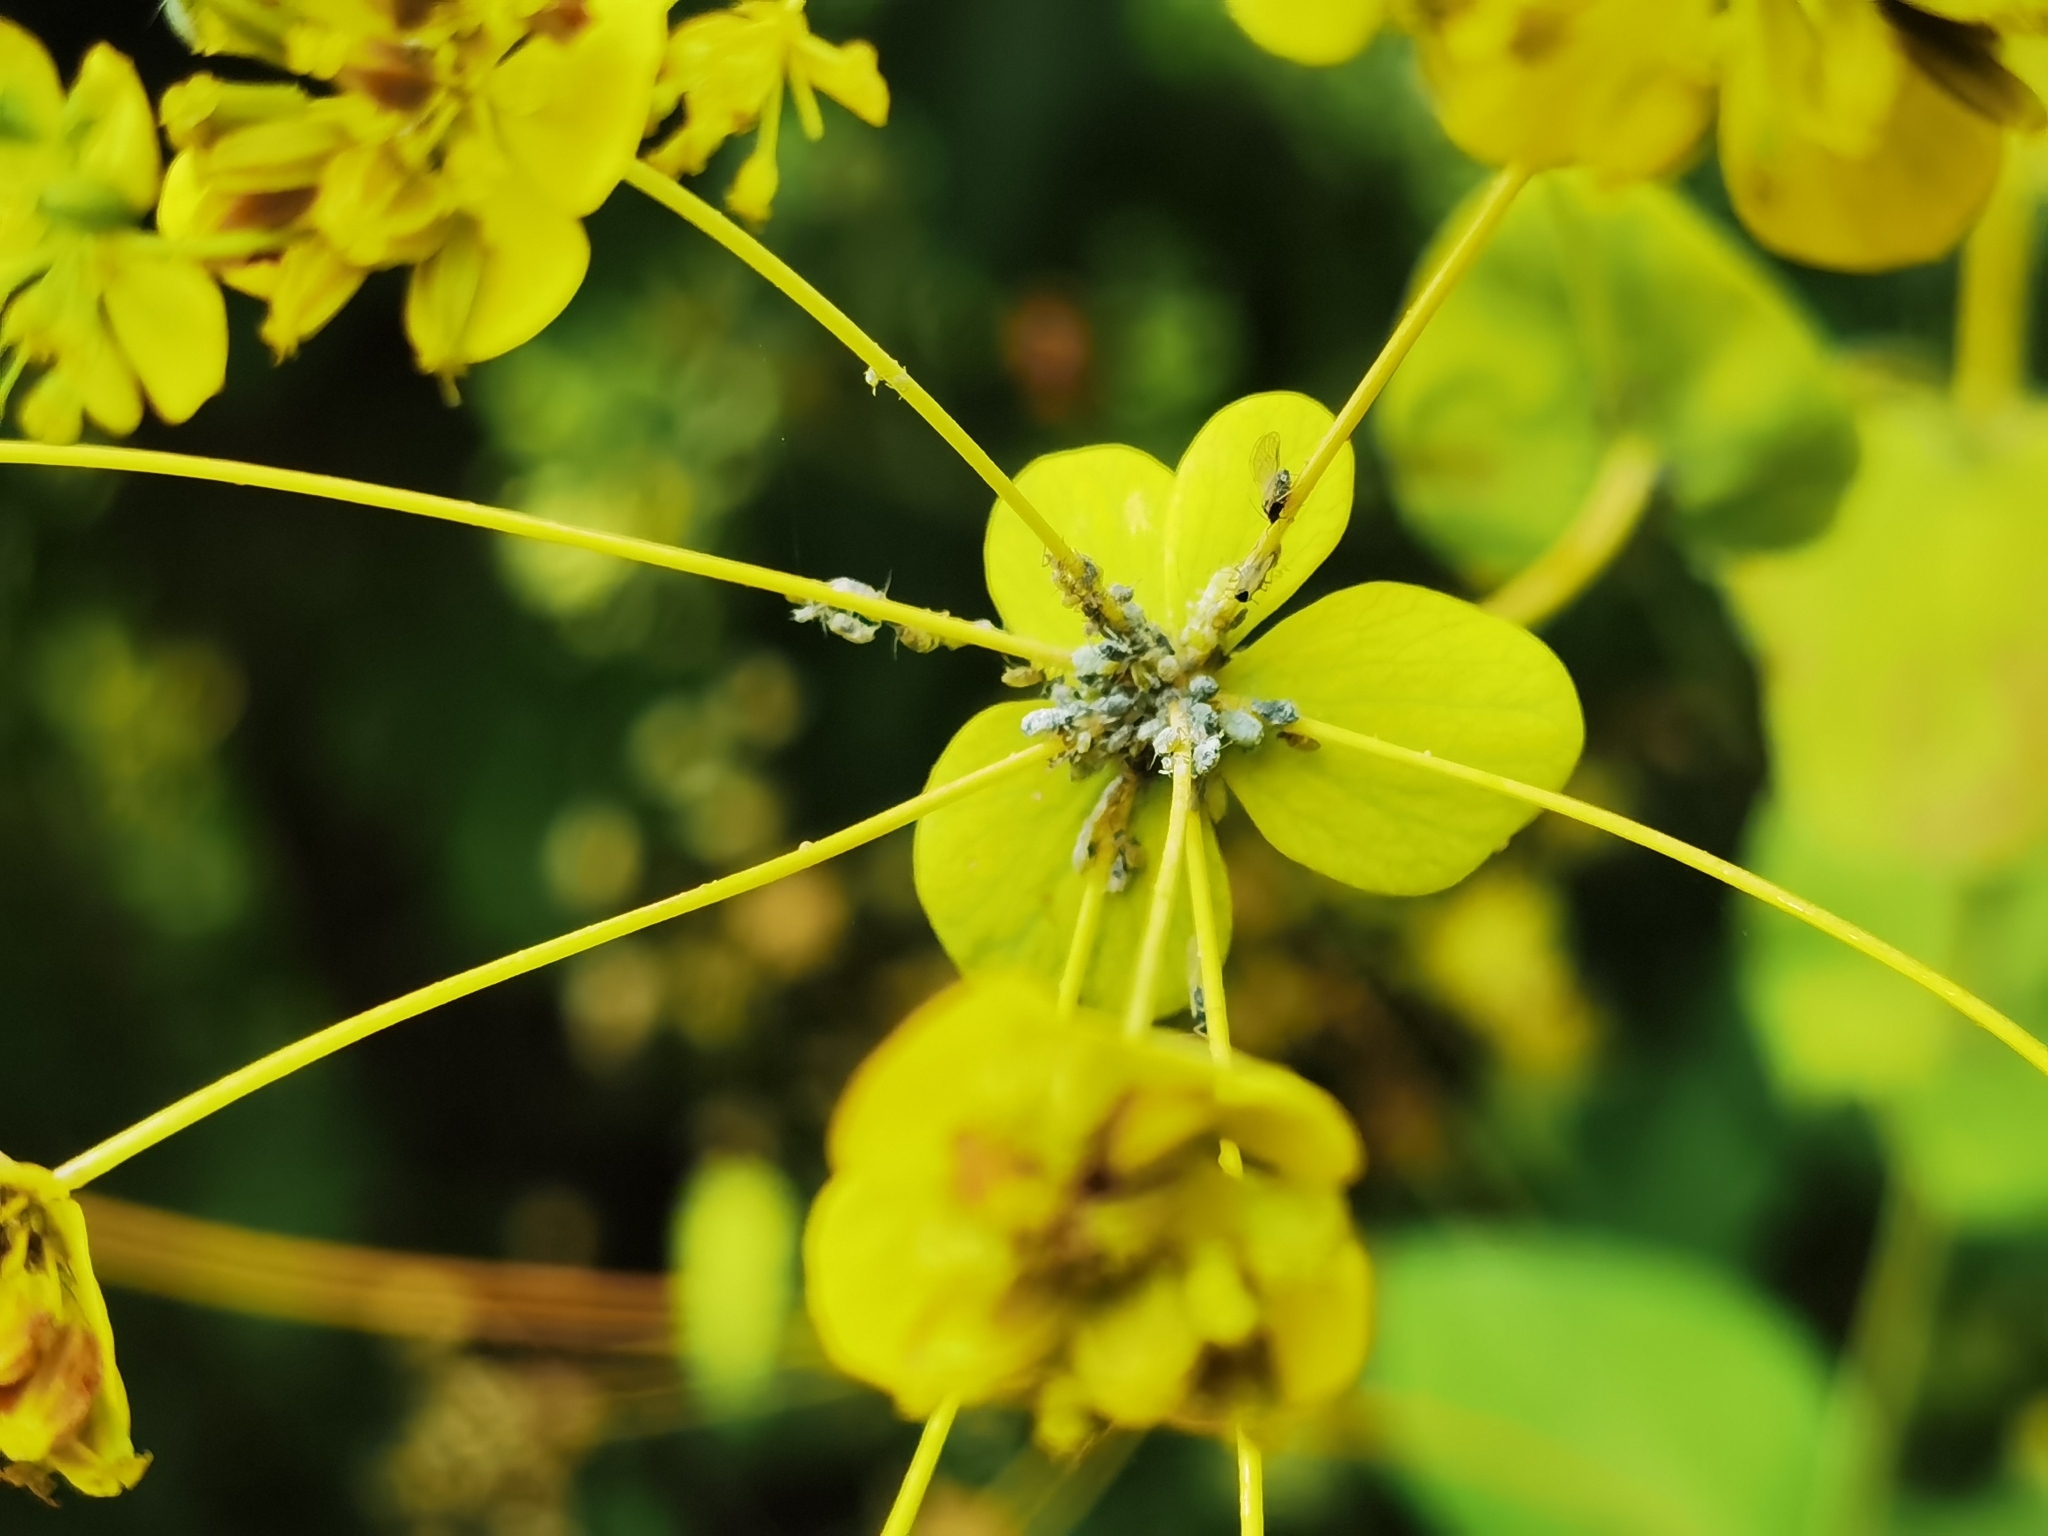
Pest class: cabbage_aphid